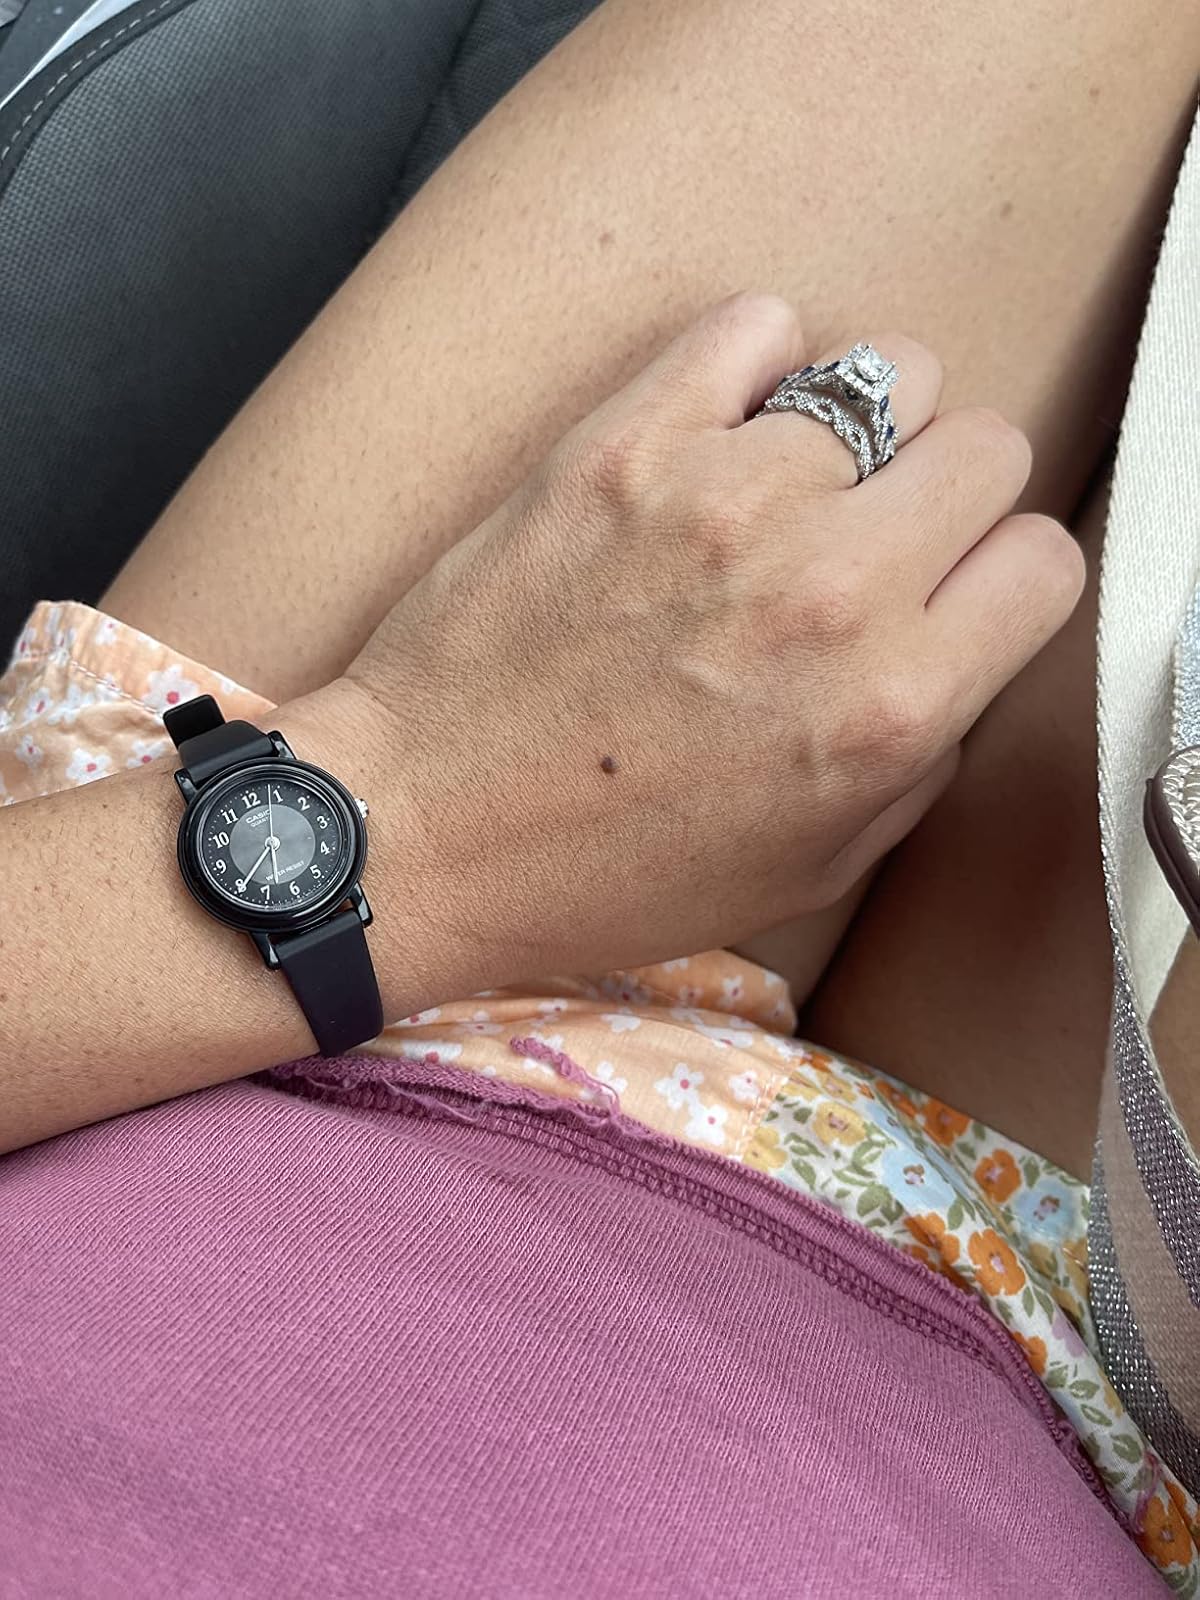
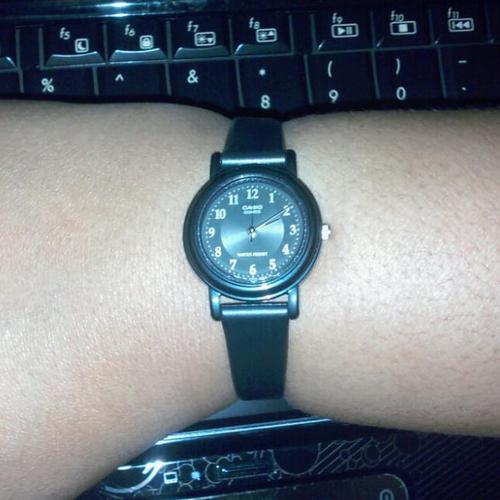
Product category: accessories_watch
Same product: yes